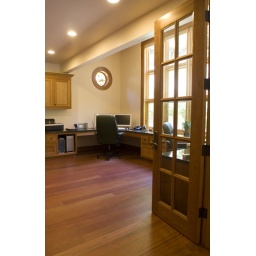
2 person study with wrap around desk below large window. Brazilian Cherry hardood floor.